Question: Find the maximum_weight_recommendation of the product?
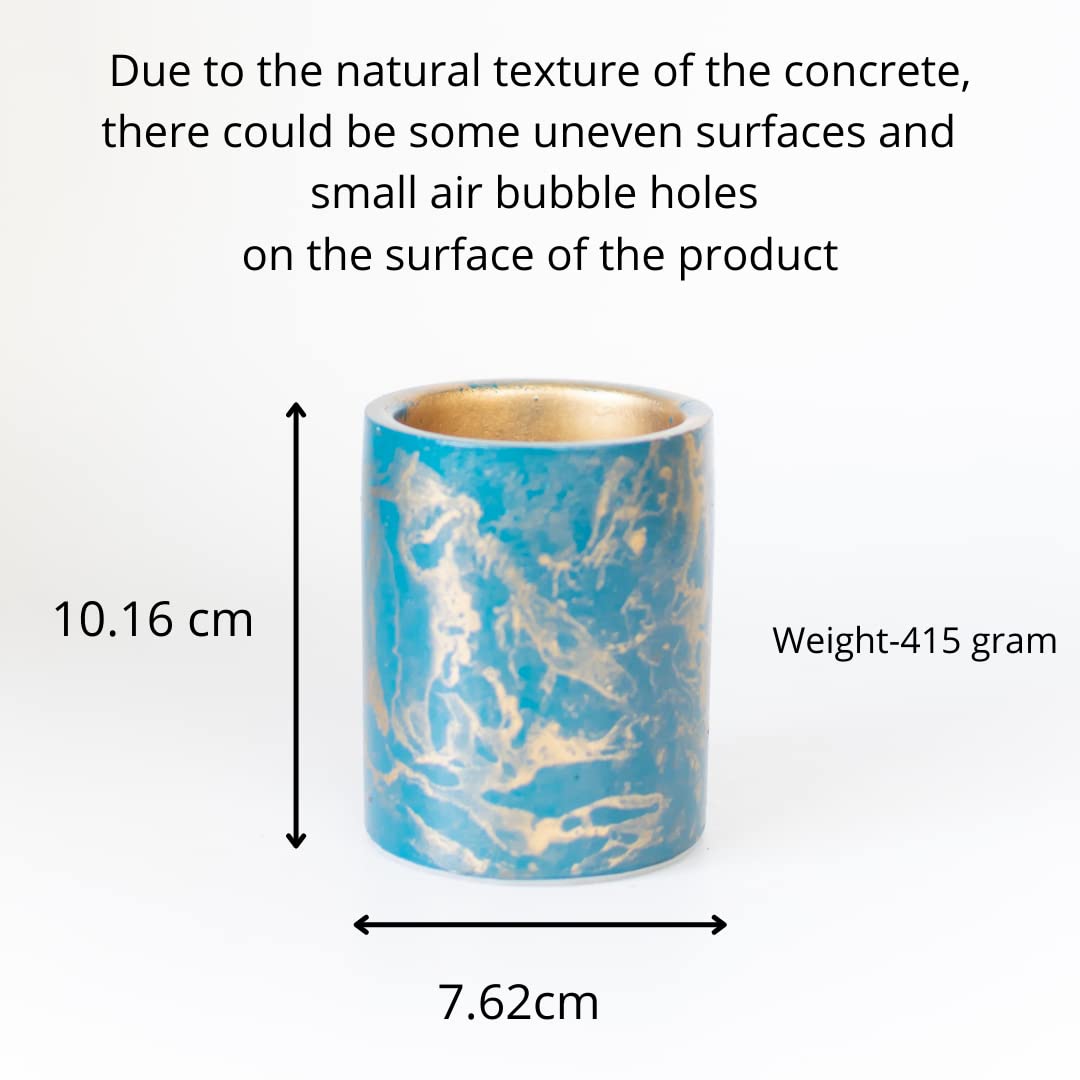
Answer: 415.0 gram